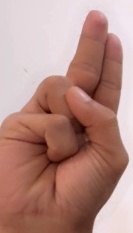
ASL sign: U